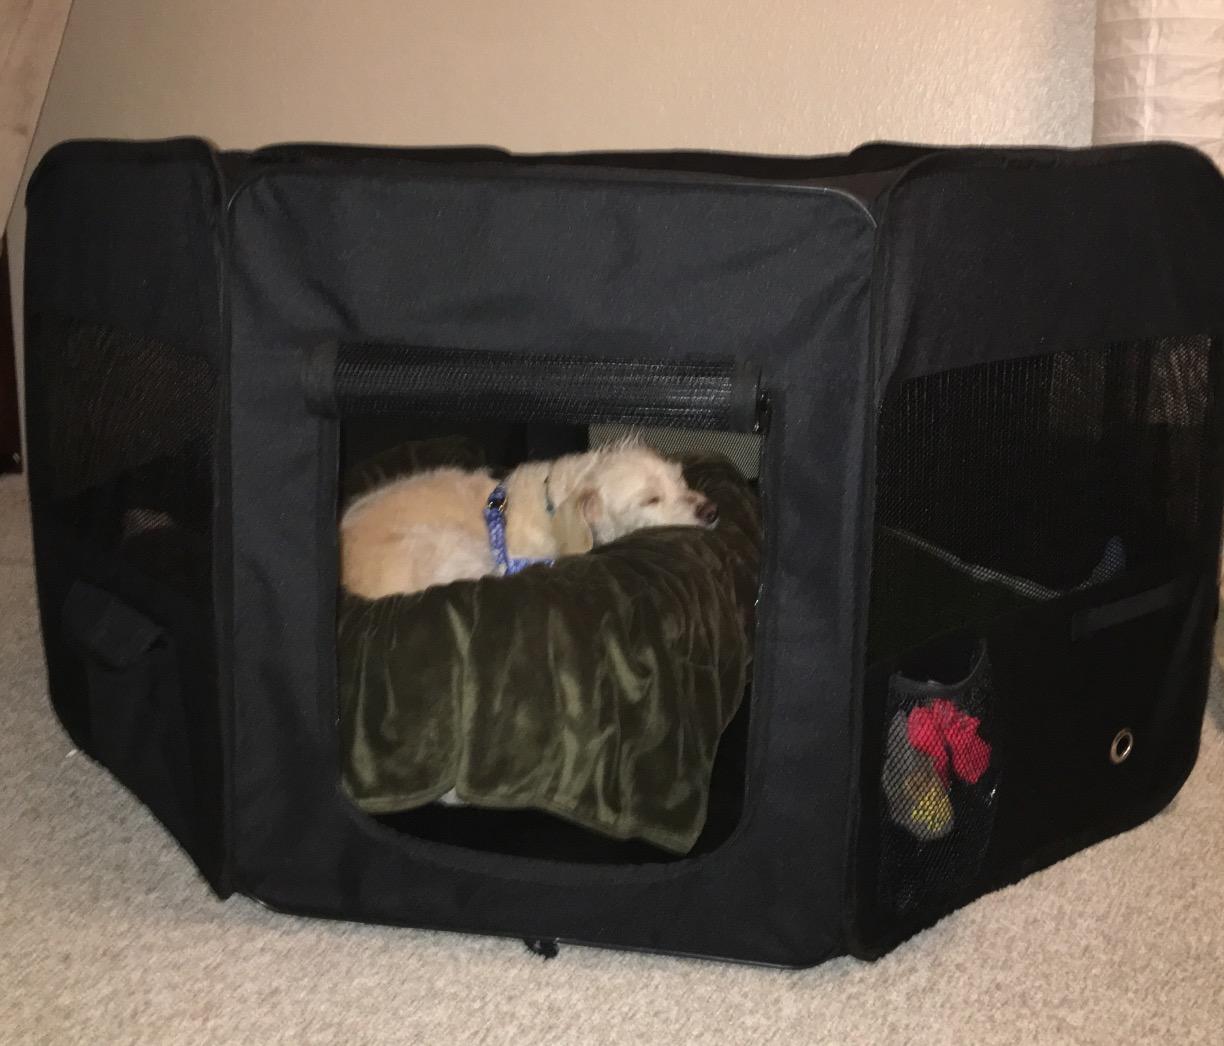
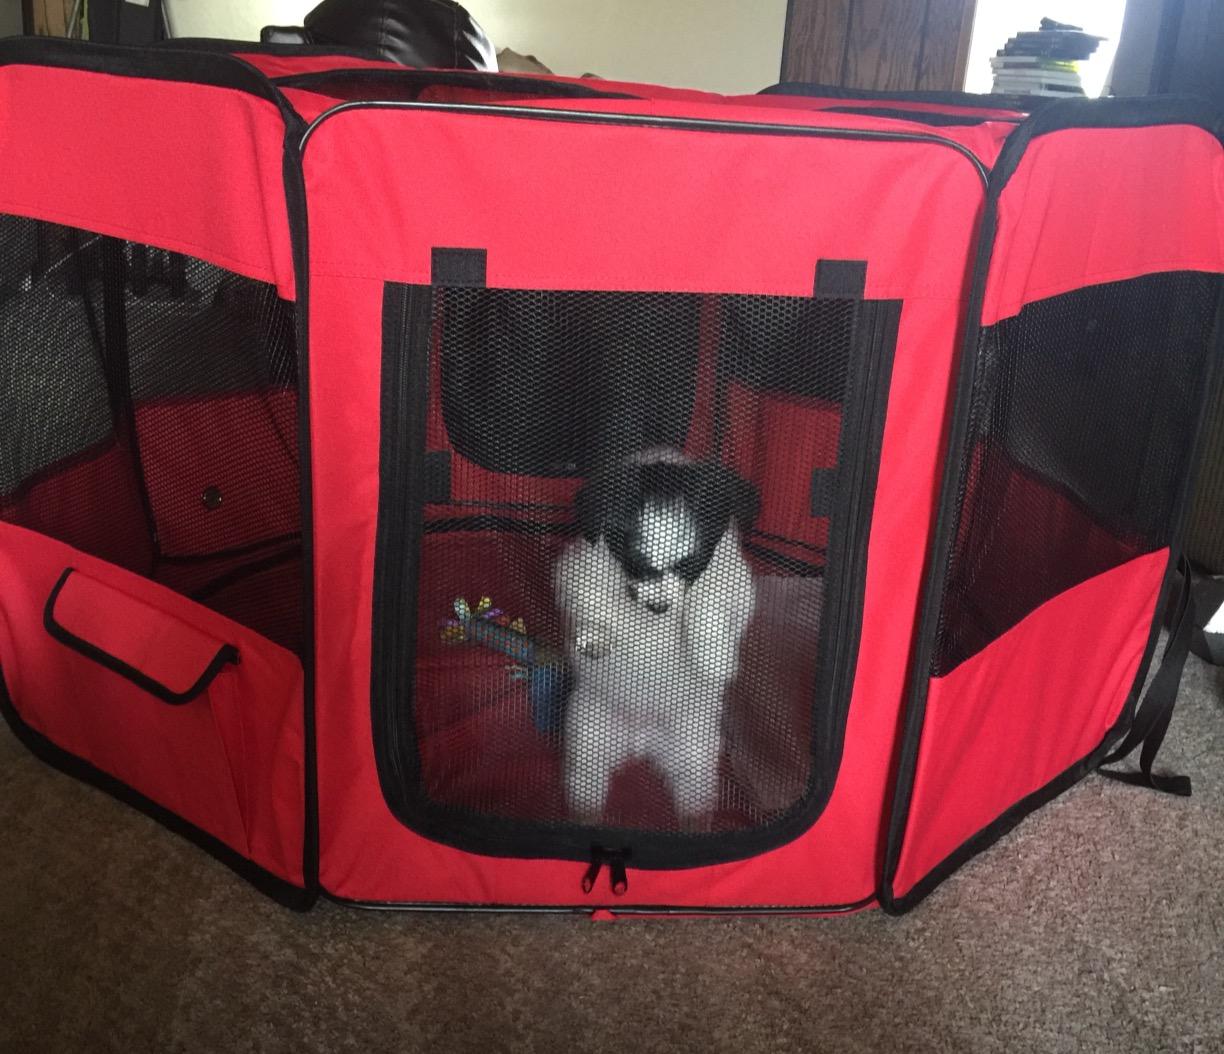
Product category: items_kennel
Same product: no